Descanso Gardens

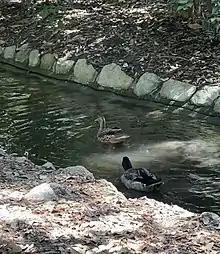
Stream with ducks at Camellia Forest

Descanso Gardens features a wide area, mostly forested, with artificial streams, ponds, and lawns. Descanso Gardens has a wide collection of fruit trees, including orange, peach, pear, pomegranate, crabapple, fruits of the genus prunus, grapes, and passionfruit. Descanso Gardens is often referred to as simply "Descanso" by locals and consistent patrons.